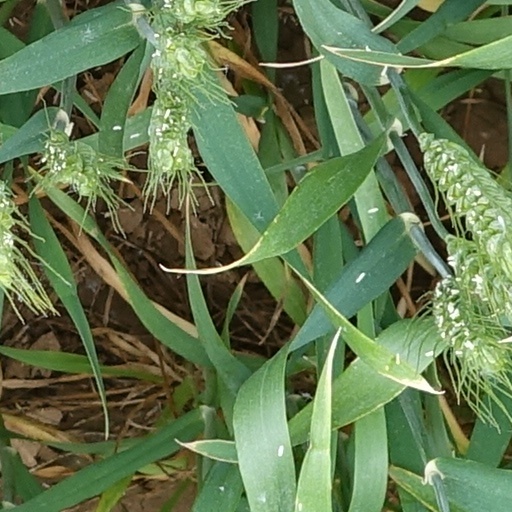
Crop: wheat